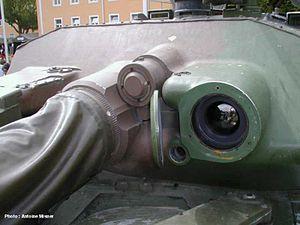
L'AMX-10 RC est un engin blindé de reconnaissance-feu construit par Giat Industries aujourd'hui Nexter Systems, de moins de 20 tonnes, à roues et canon. Le projet débuta en 1970 et la production en série commença en 1976.